Hunter Army Airfield

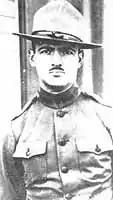
Frank O. Hunter

The airport was named Hunter Municipal Airfield during Savannah Aviation Week in May 1940, in honor of Lieutenant Colonel (Lt. Col.) Frank O'Driscoll Hunter, a native of Savannah and a World War I flying ace. Lt. Col. Hunter was not scheduled to appear in Savannah that week; However, he paid a surprise visit to the field on the first day of Aviation Week while en route to France to serve as a United States Military Air Attaché.